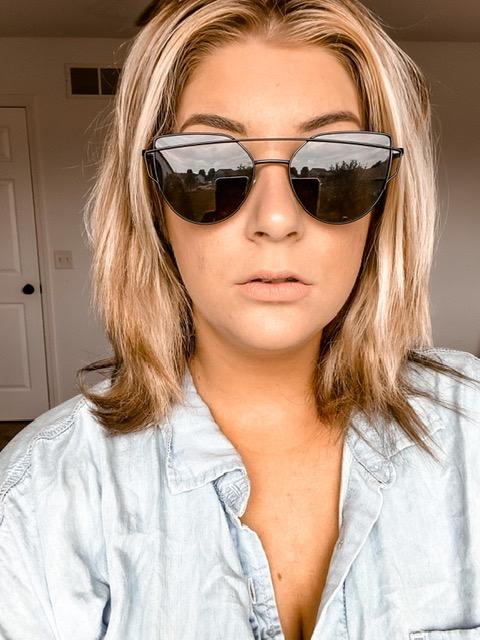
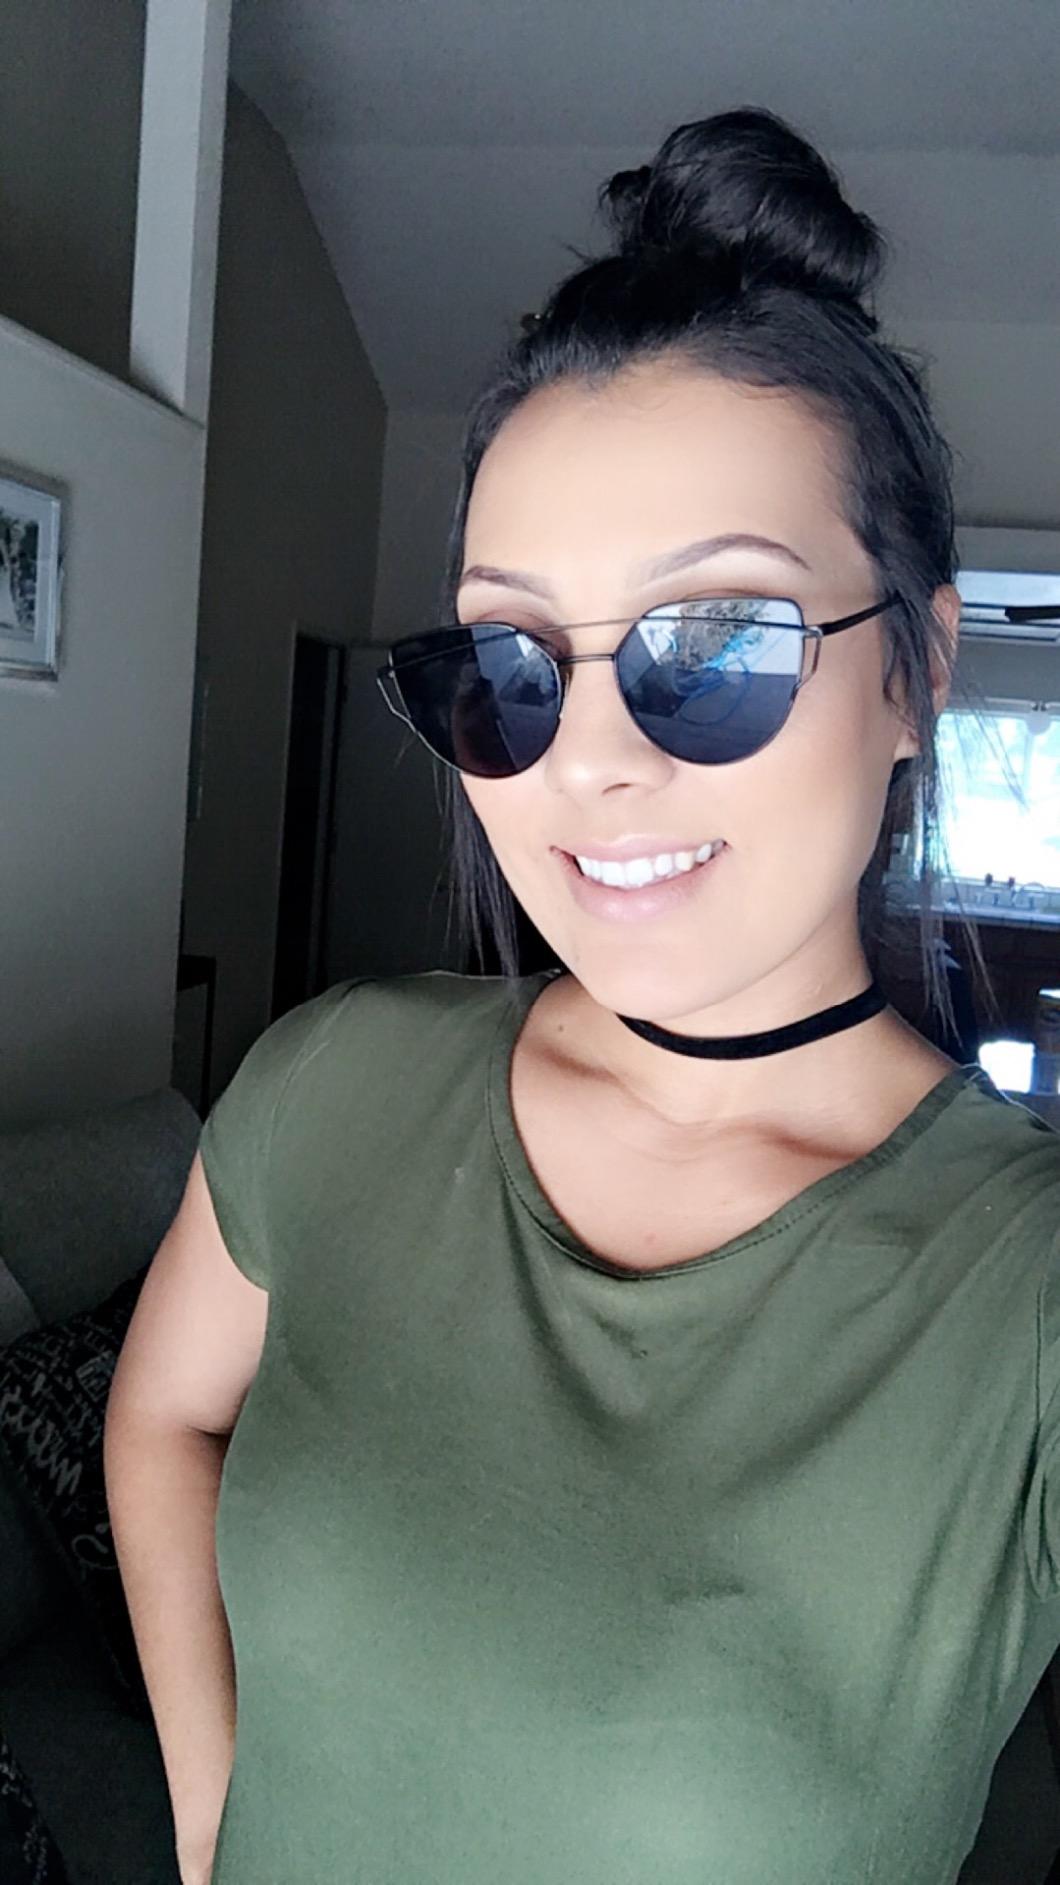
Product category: accessories_sunglasses
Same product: yes